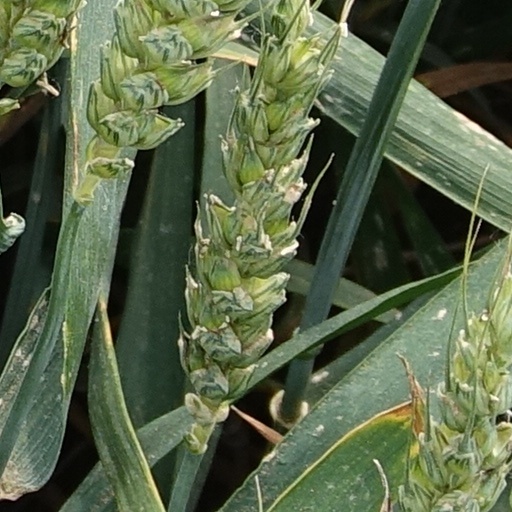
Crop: wheat